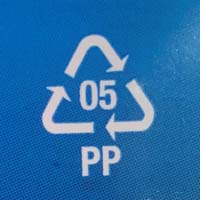
Plastic recycling code class: 5_polypropylene_PP